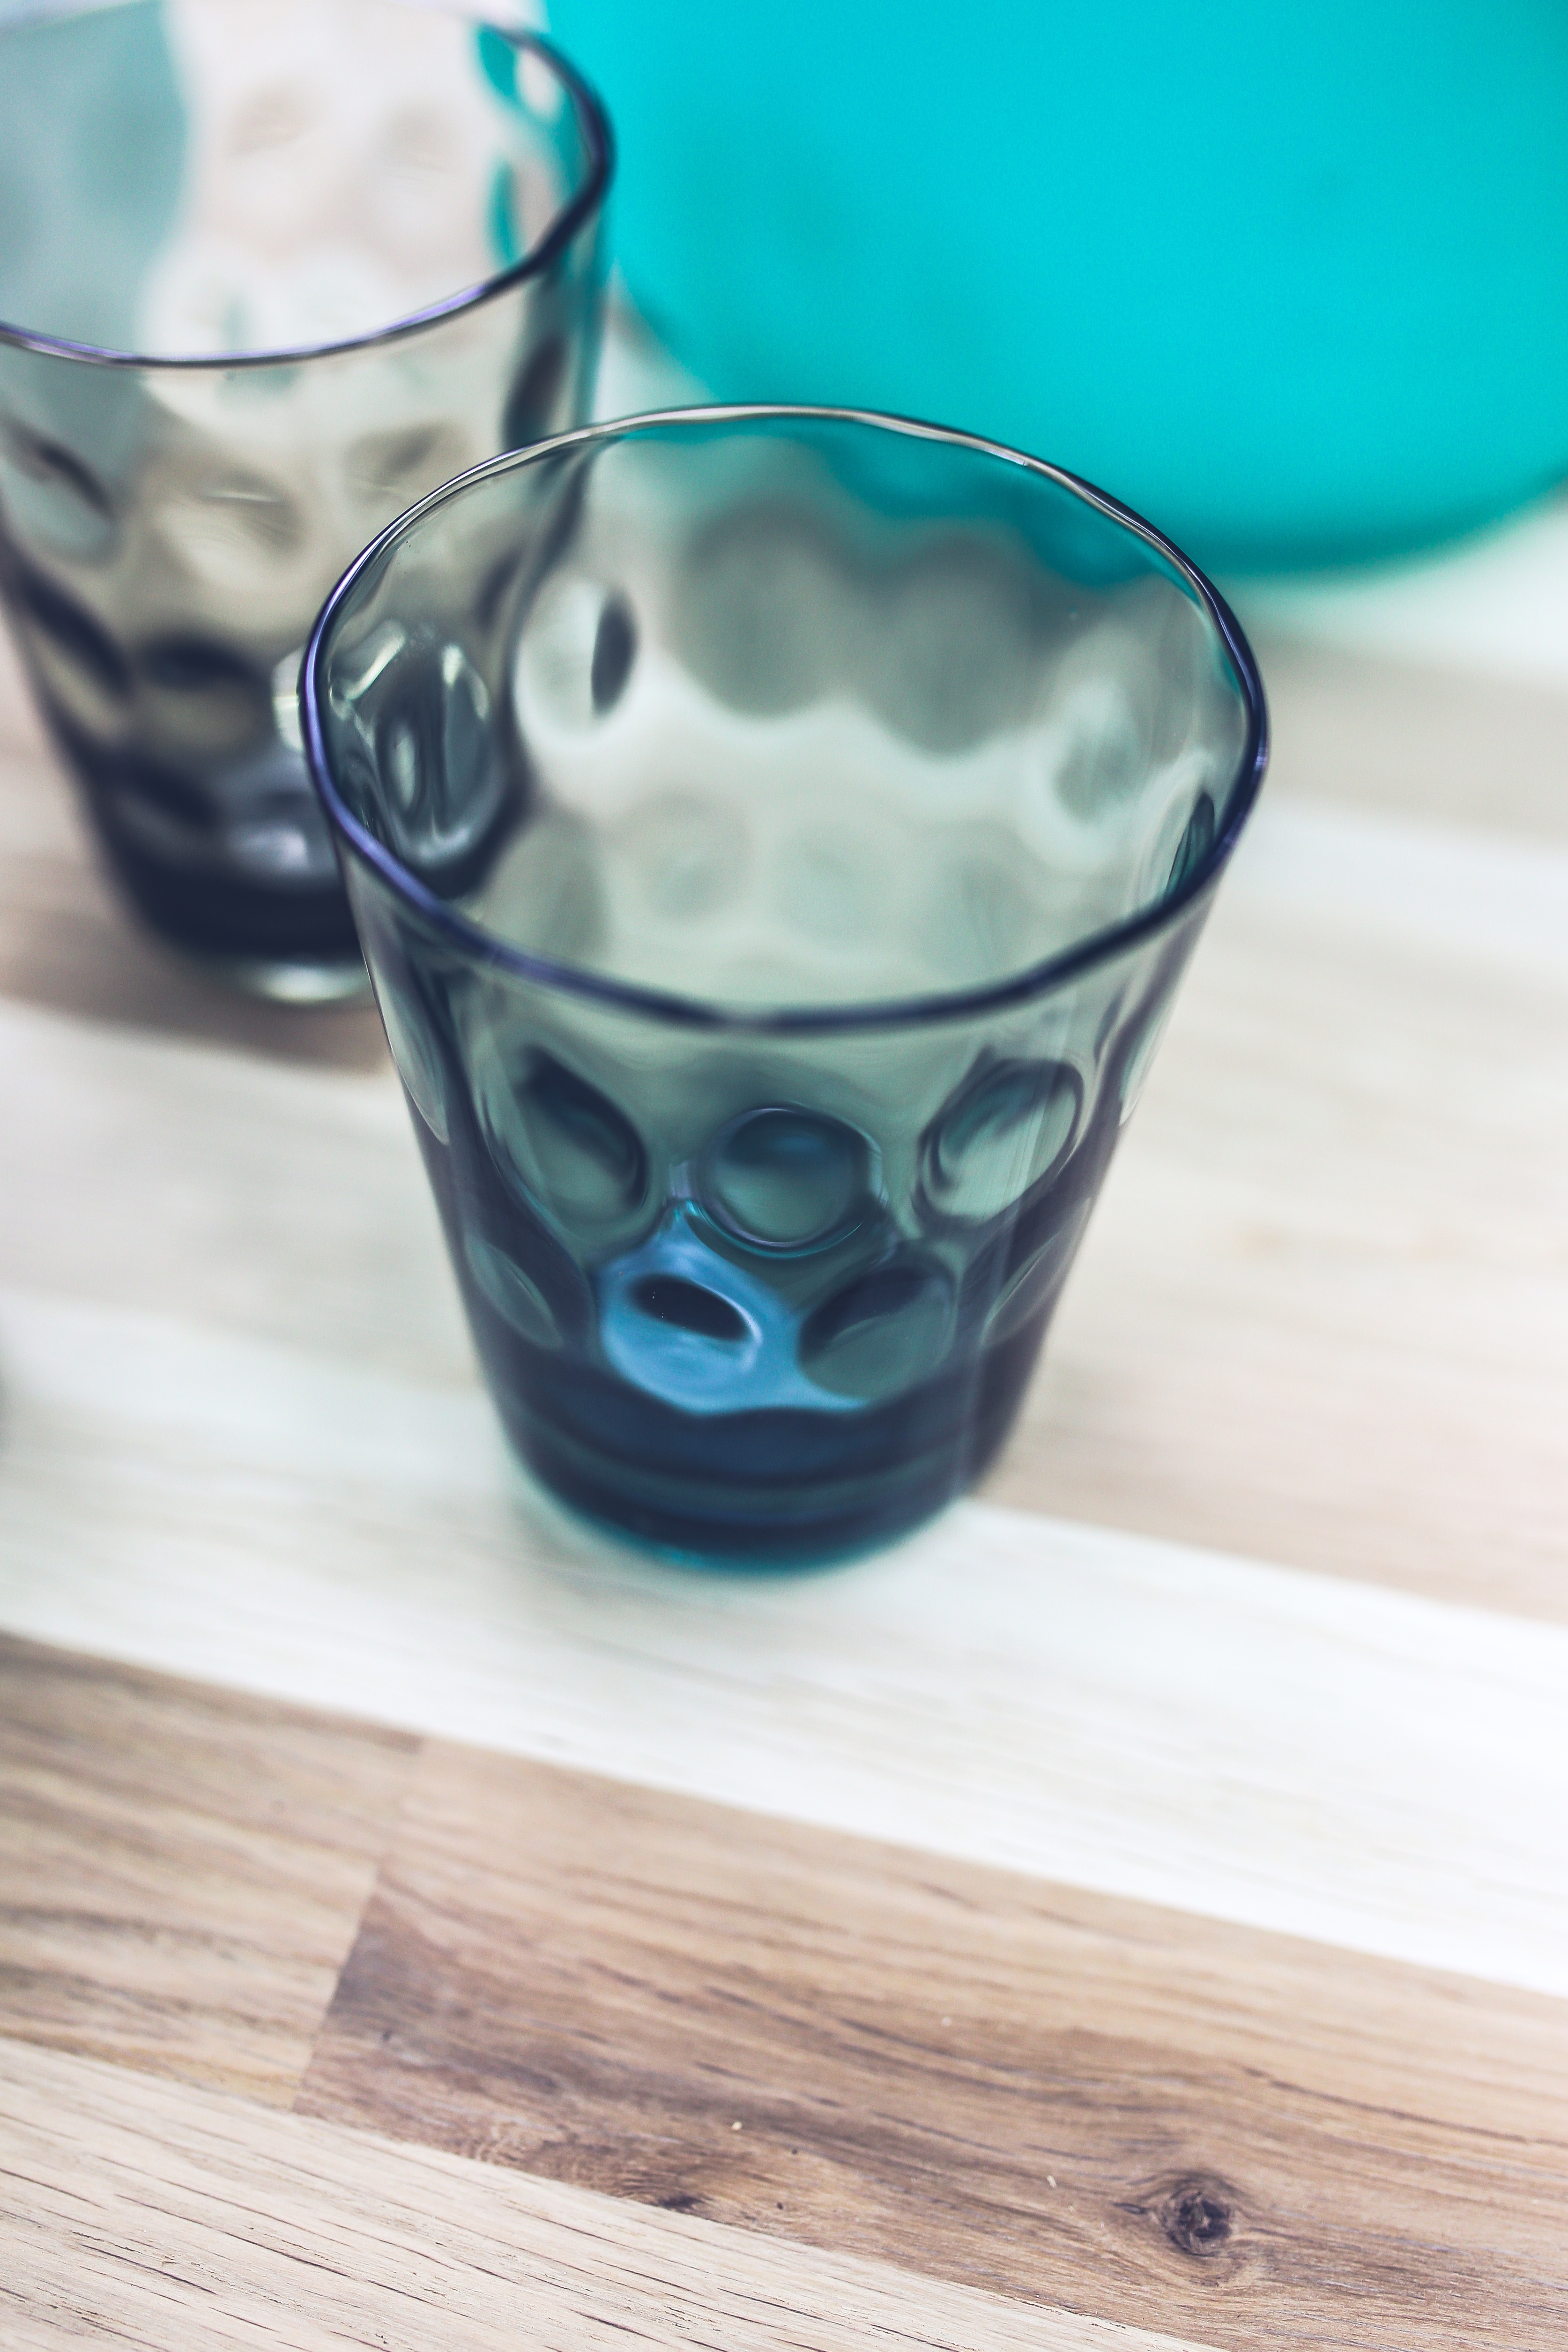
glass, cup, food, produce, ceramic, drink, blue, lighting, design, little, applied art, hk living